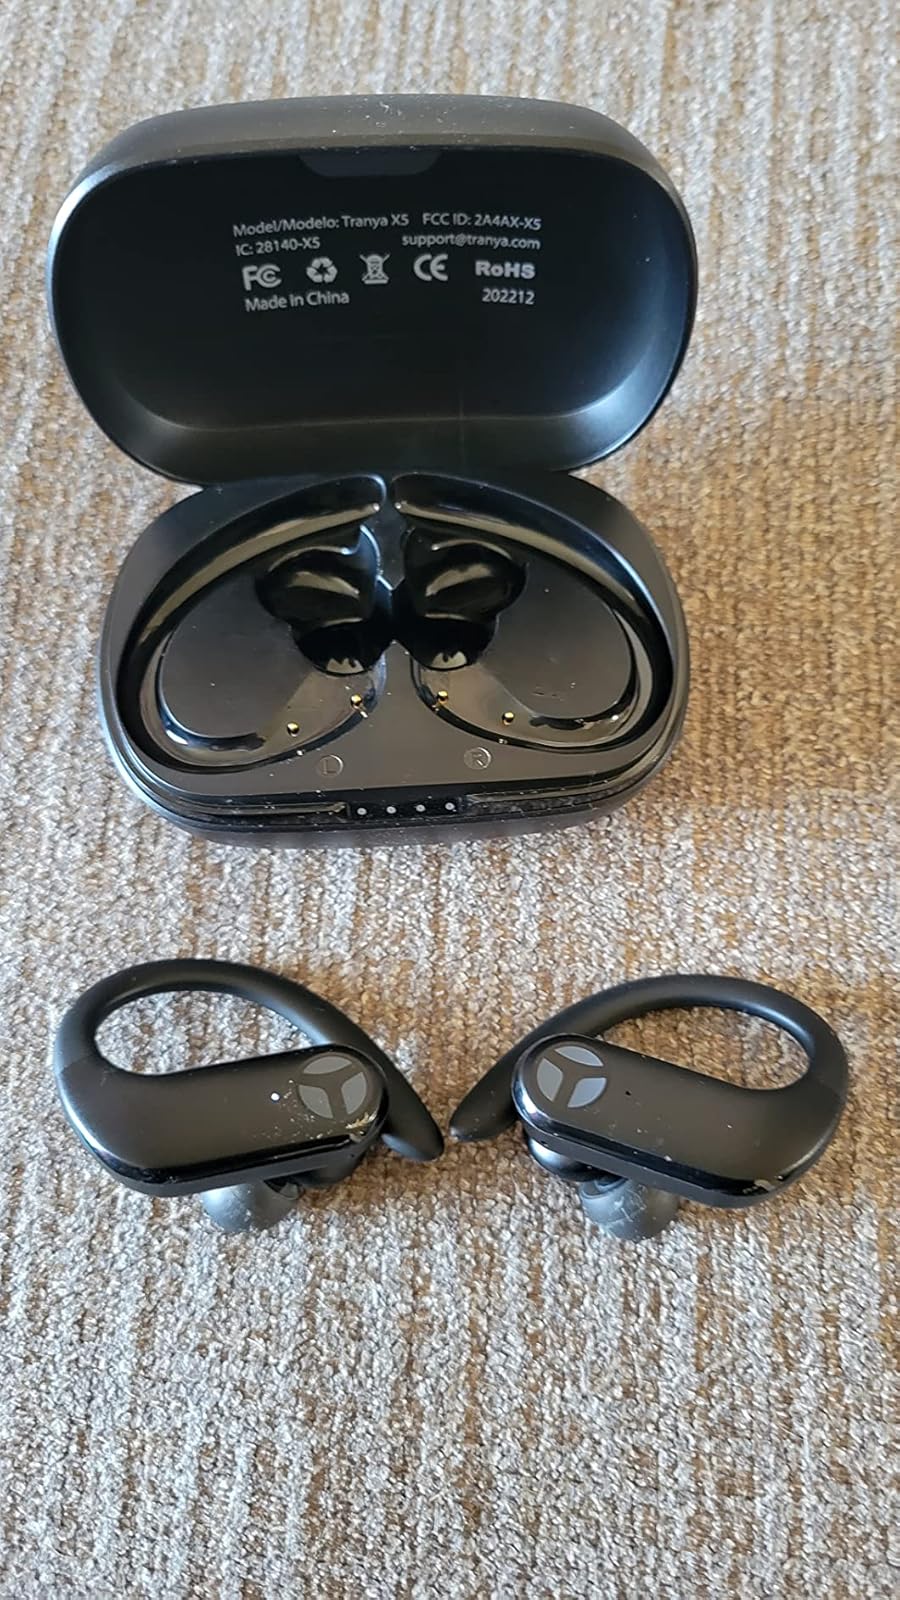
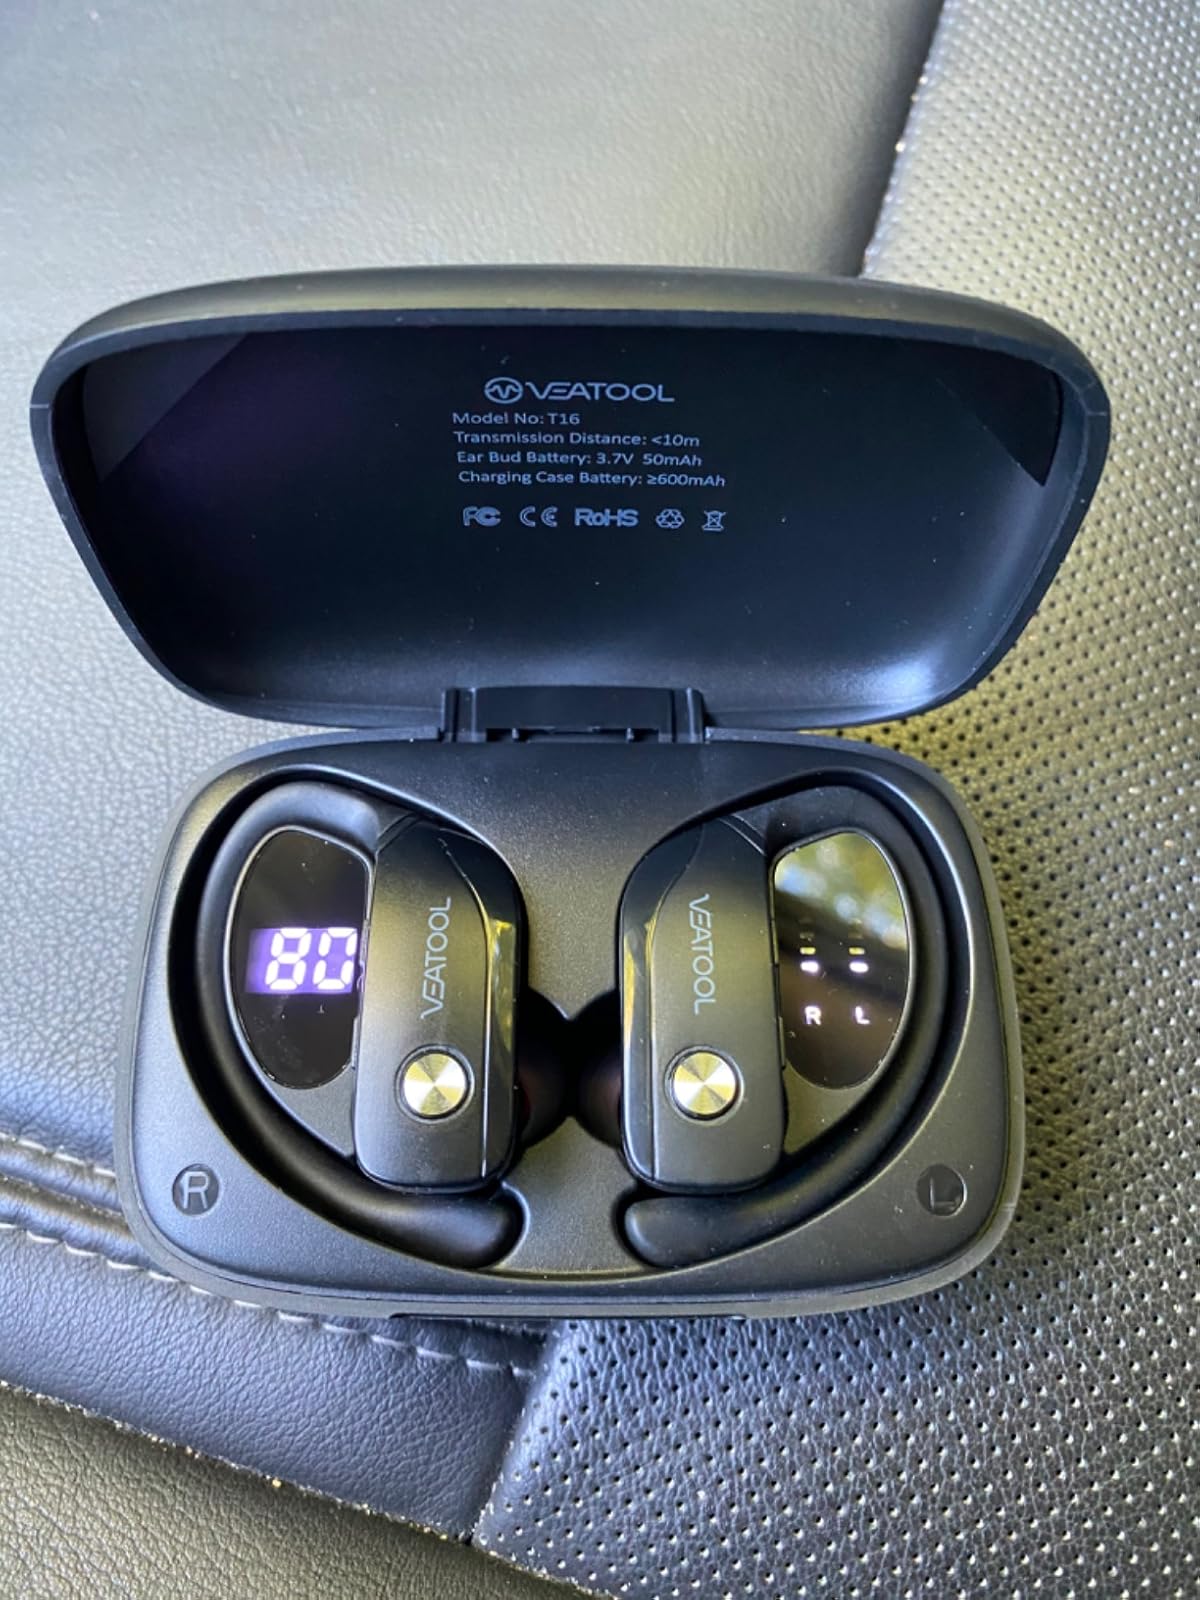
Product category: earbuds
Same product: no